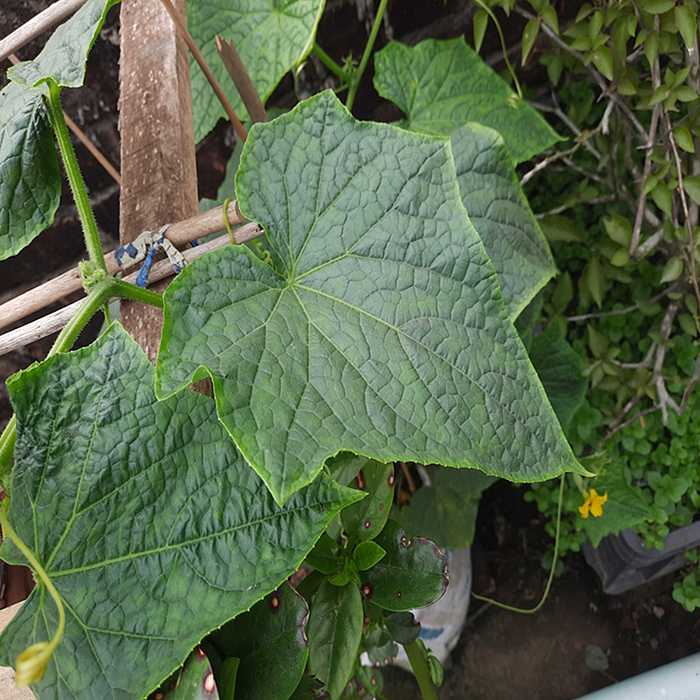
Plant: Cucumber
Label: Fresh leaf